Baseball5

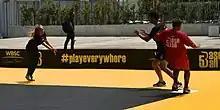
A Baseball5 game in Rome, with team France attempting to get a Cuban runner out (May 2018)

The five players (1st Base, 2nd Base, Midfielder, Shortstop, and 3rd Base, from right to left) of the defensive team shall all be in fair territory when the batter hits the ball.